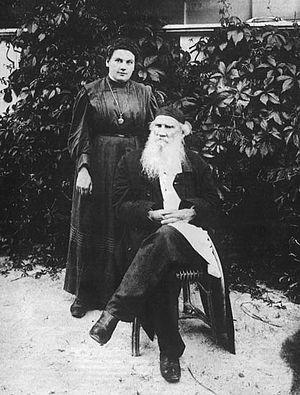
La comtesse Alexandra Lvovna Tolstoï était la plus jeune fille et la secrétaire du célèbre romancier russe Léon Tolstoï.